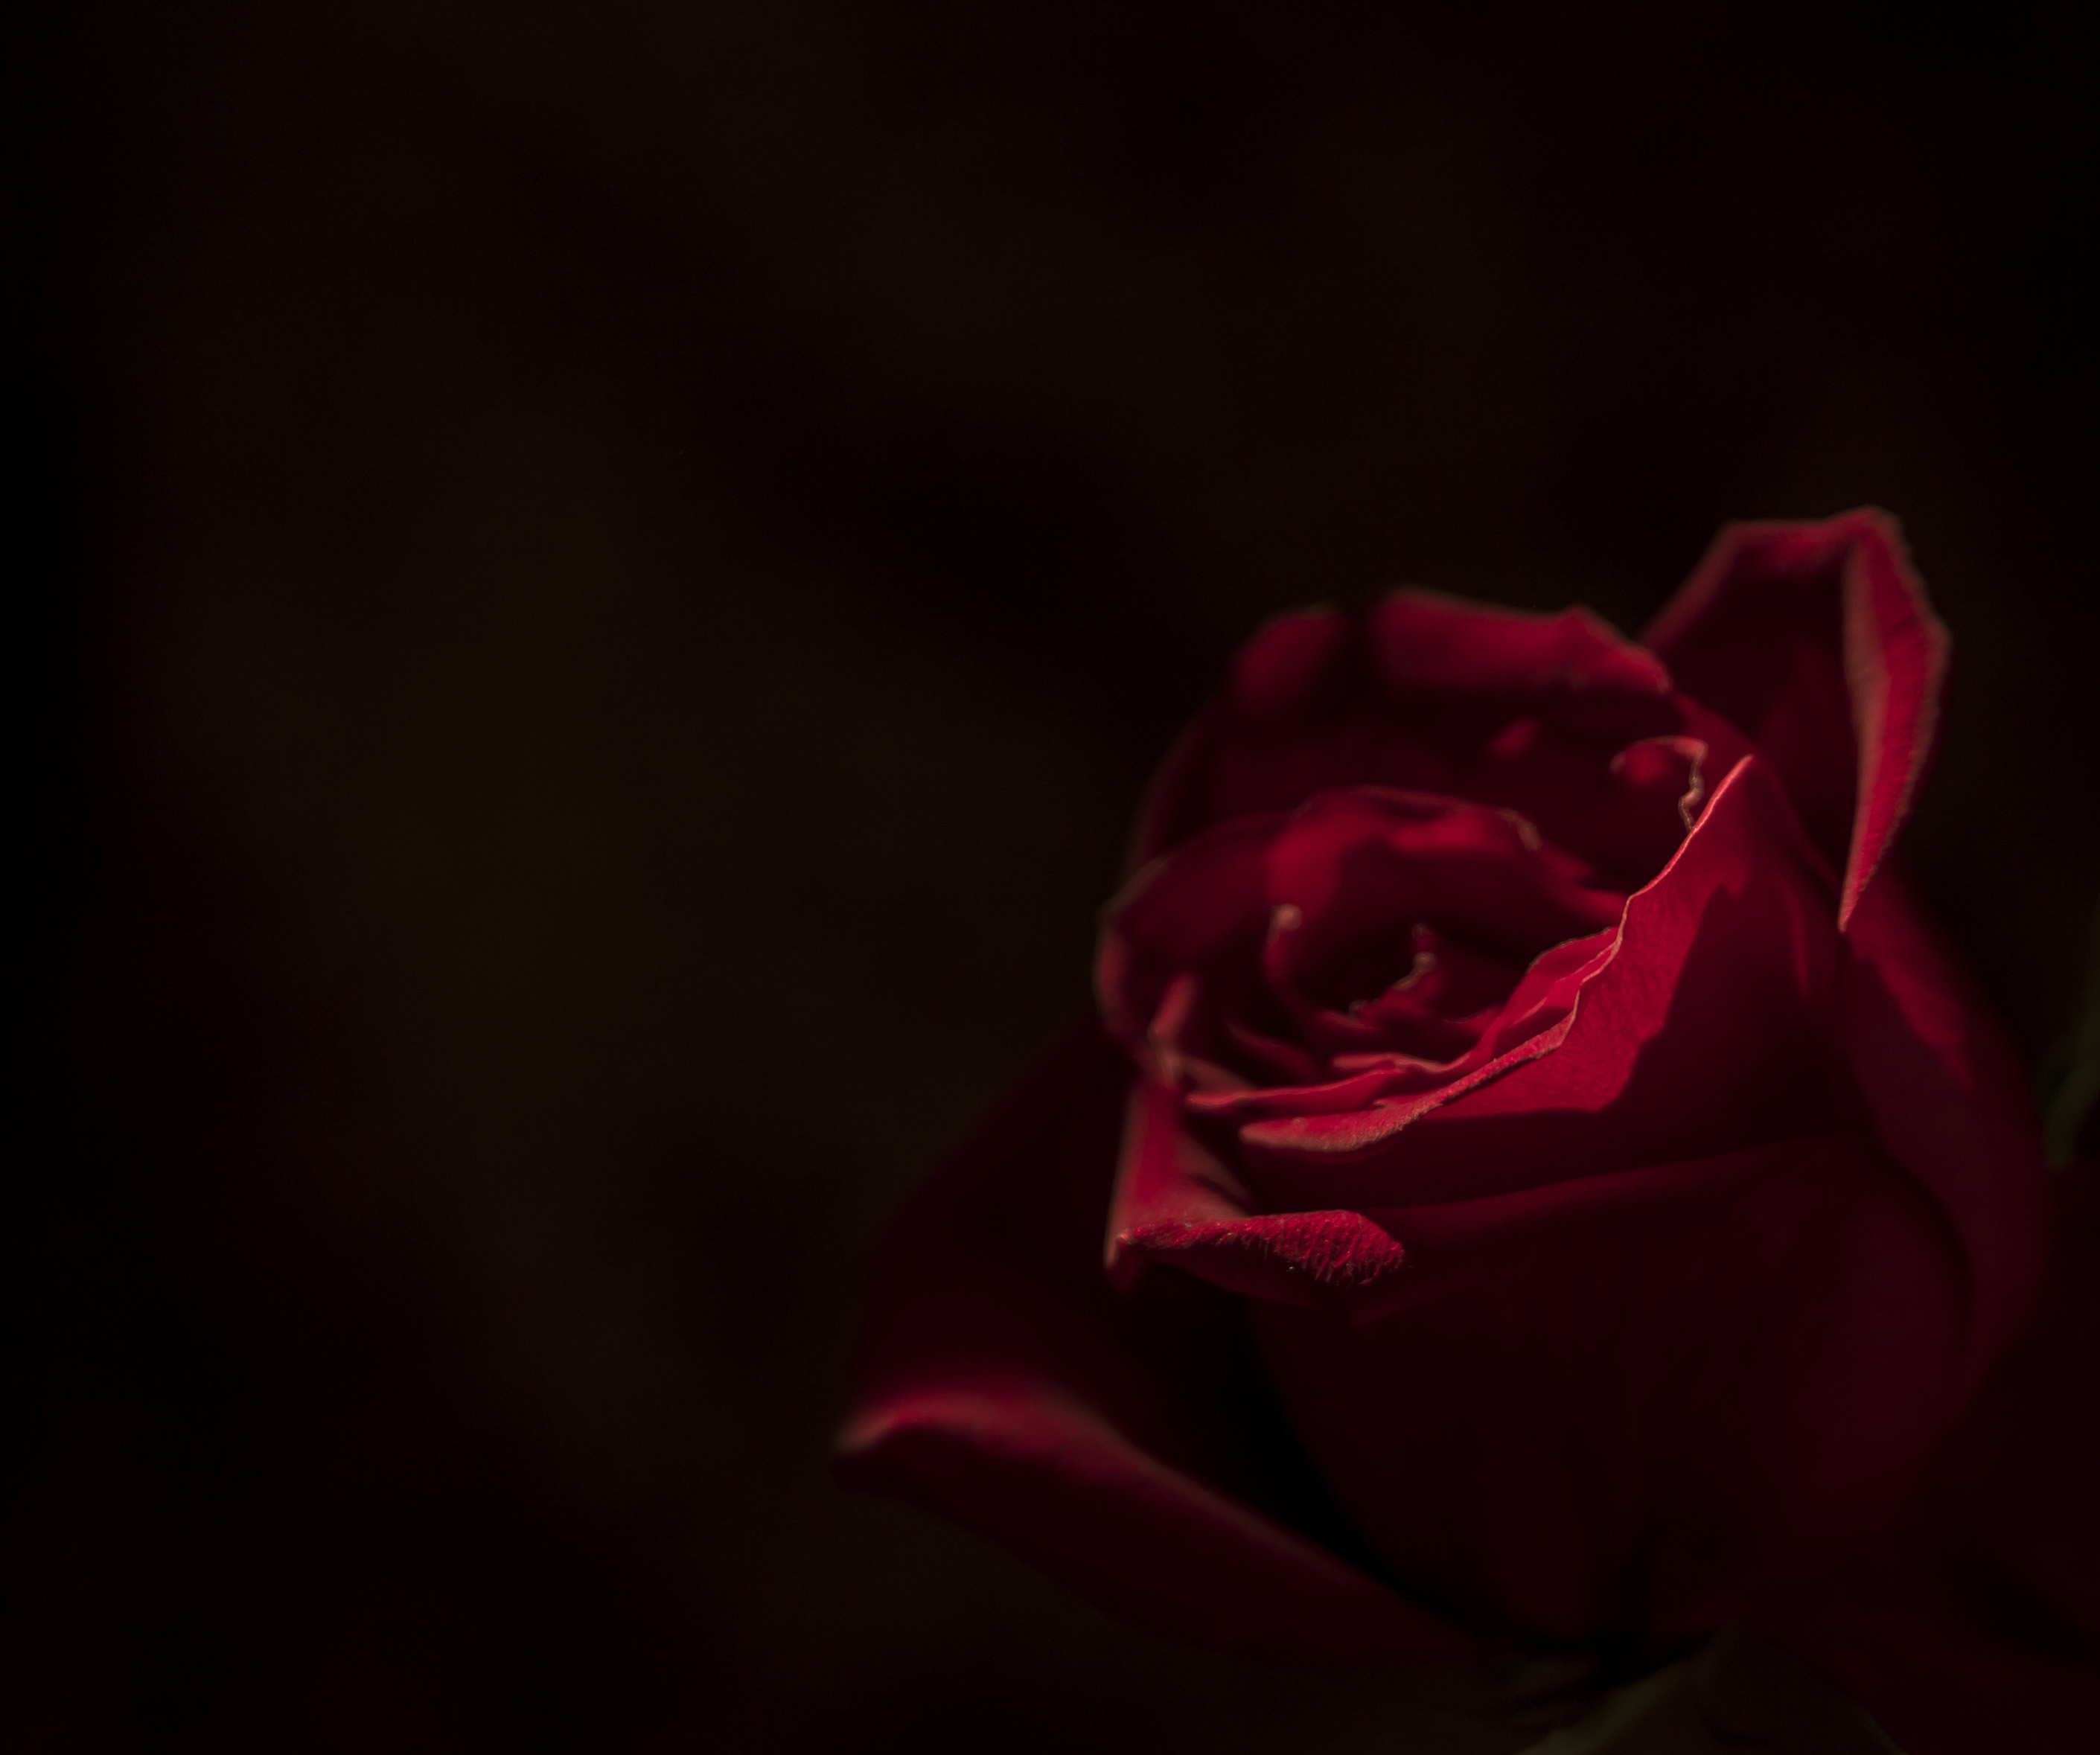
rose, garden roses, red, petal, pink, flower, black, rose family, still life photography, Hybrid tea rose, plant, light, beauty, flowering plant, rose order, close up, floribunda, photography, macro photography, magenta, darkness, still life, china rose, Colorfulness, carmine, camellia, rosa centifolia